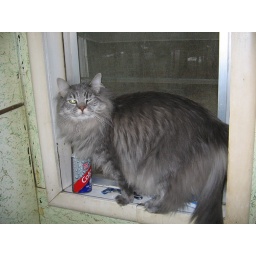
fenway in out bathroom window